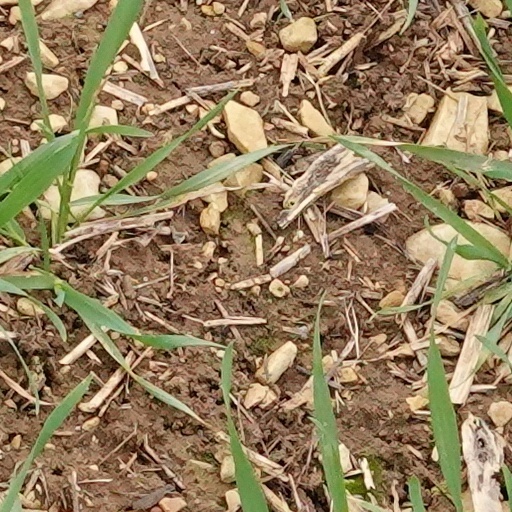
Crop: wheat